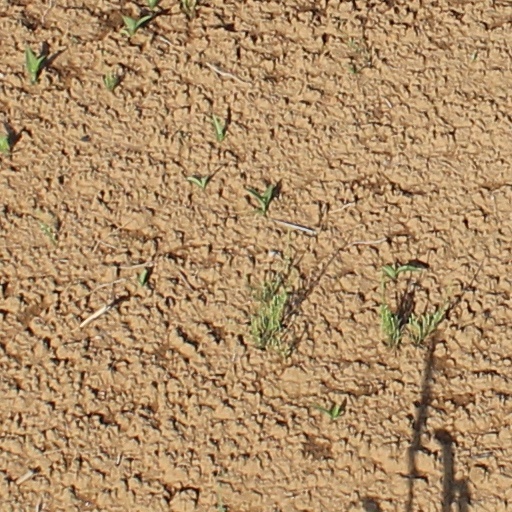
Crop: wheat